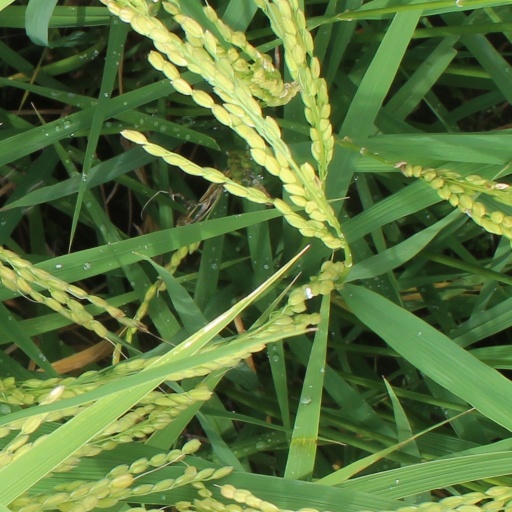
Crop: rice